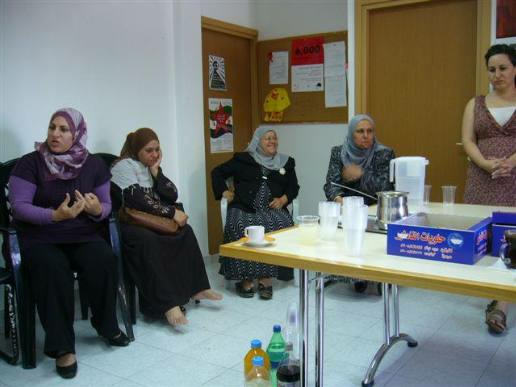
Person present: Yes